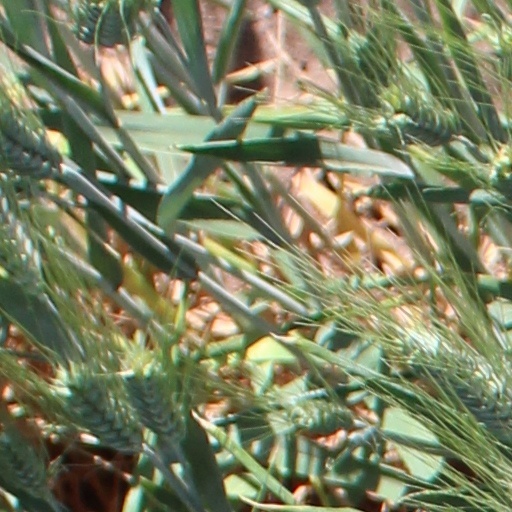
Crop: wheat